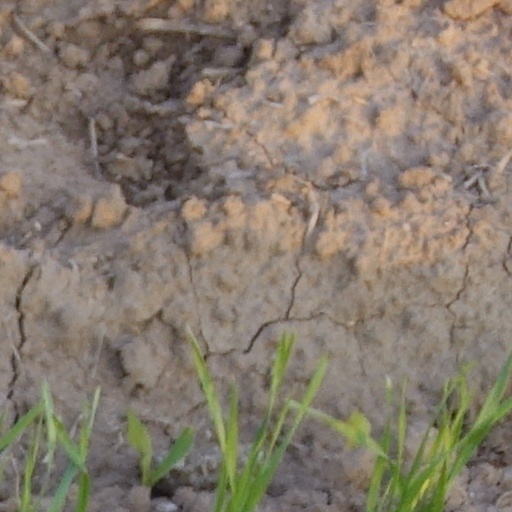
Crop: wheat